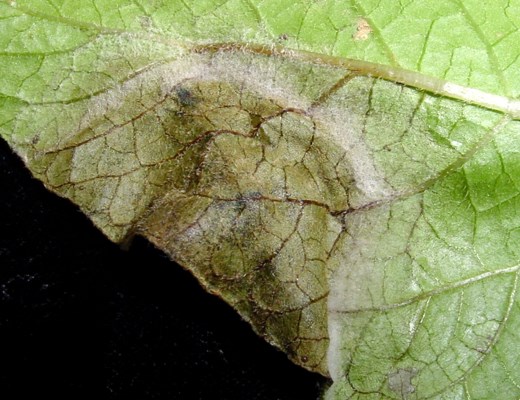
Labels: Potato leaf early blight